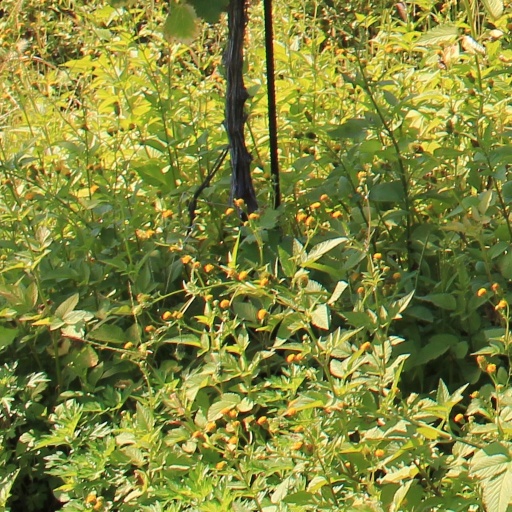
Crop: grape